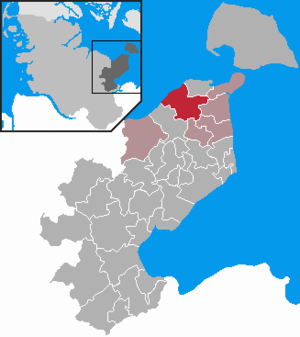
Gremersdorf
Kort
Gremersdorf er en by og kommune i det nordlige Tyskland, beliggende i Amt Oldenburg-Land under Kreis Østholsten. Kreis Østholsten ligger i den østlige del af delstaten Slesvig-Holsten.